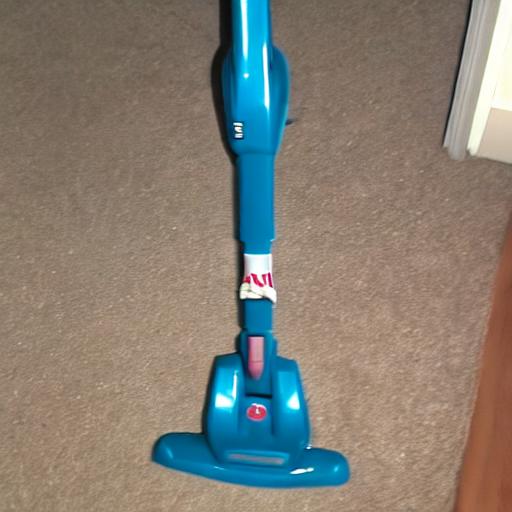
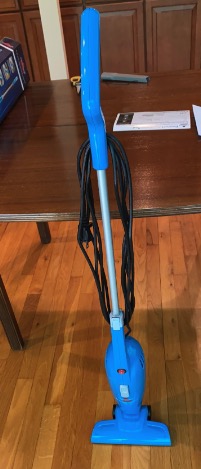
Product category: items_vacuum
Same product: no